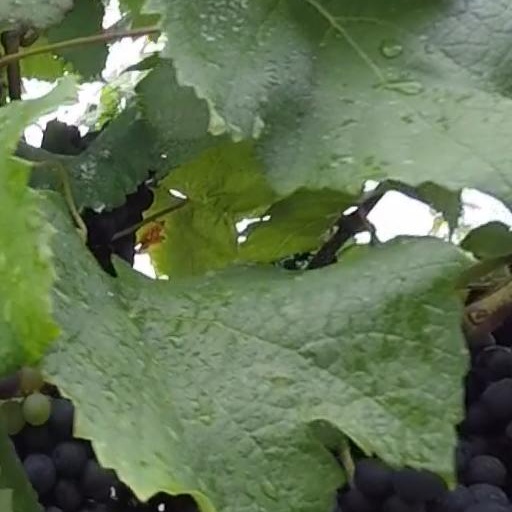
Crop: grape